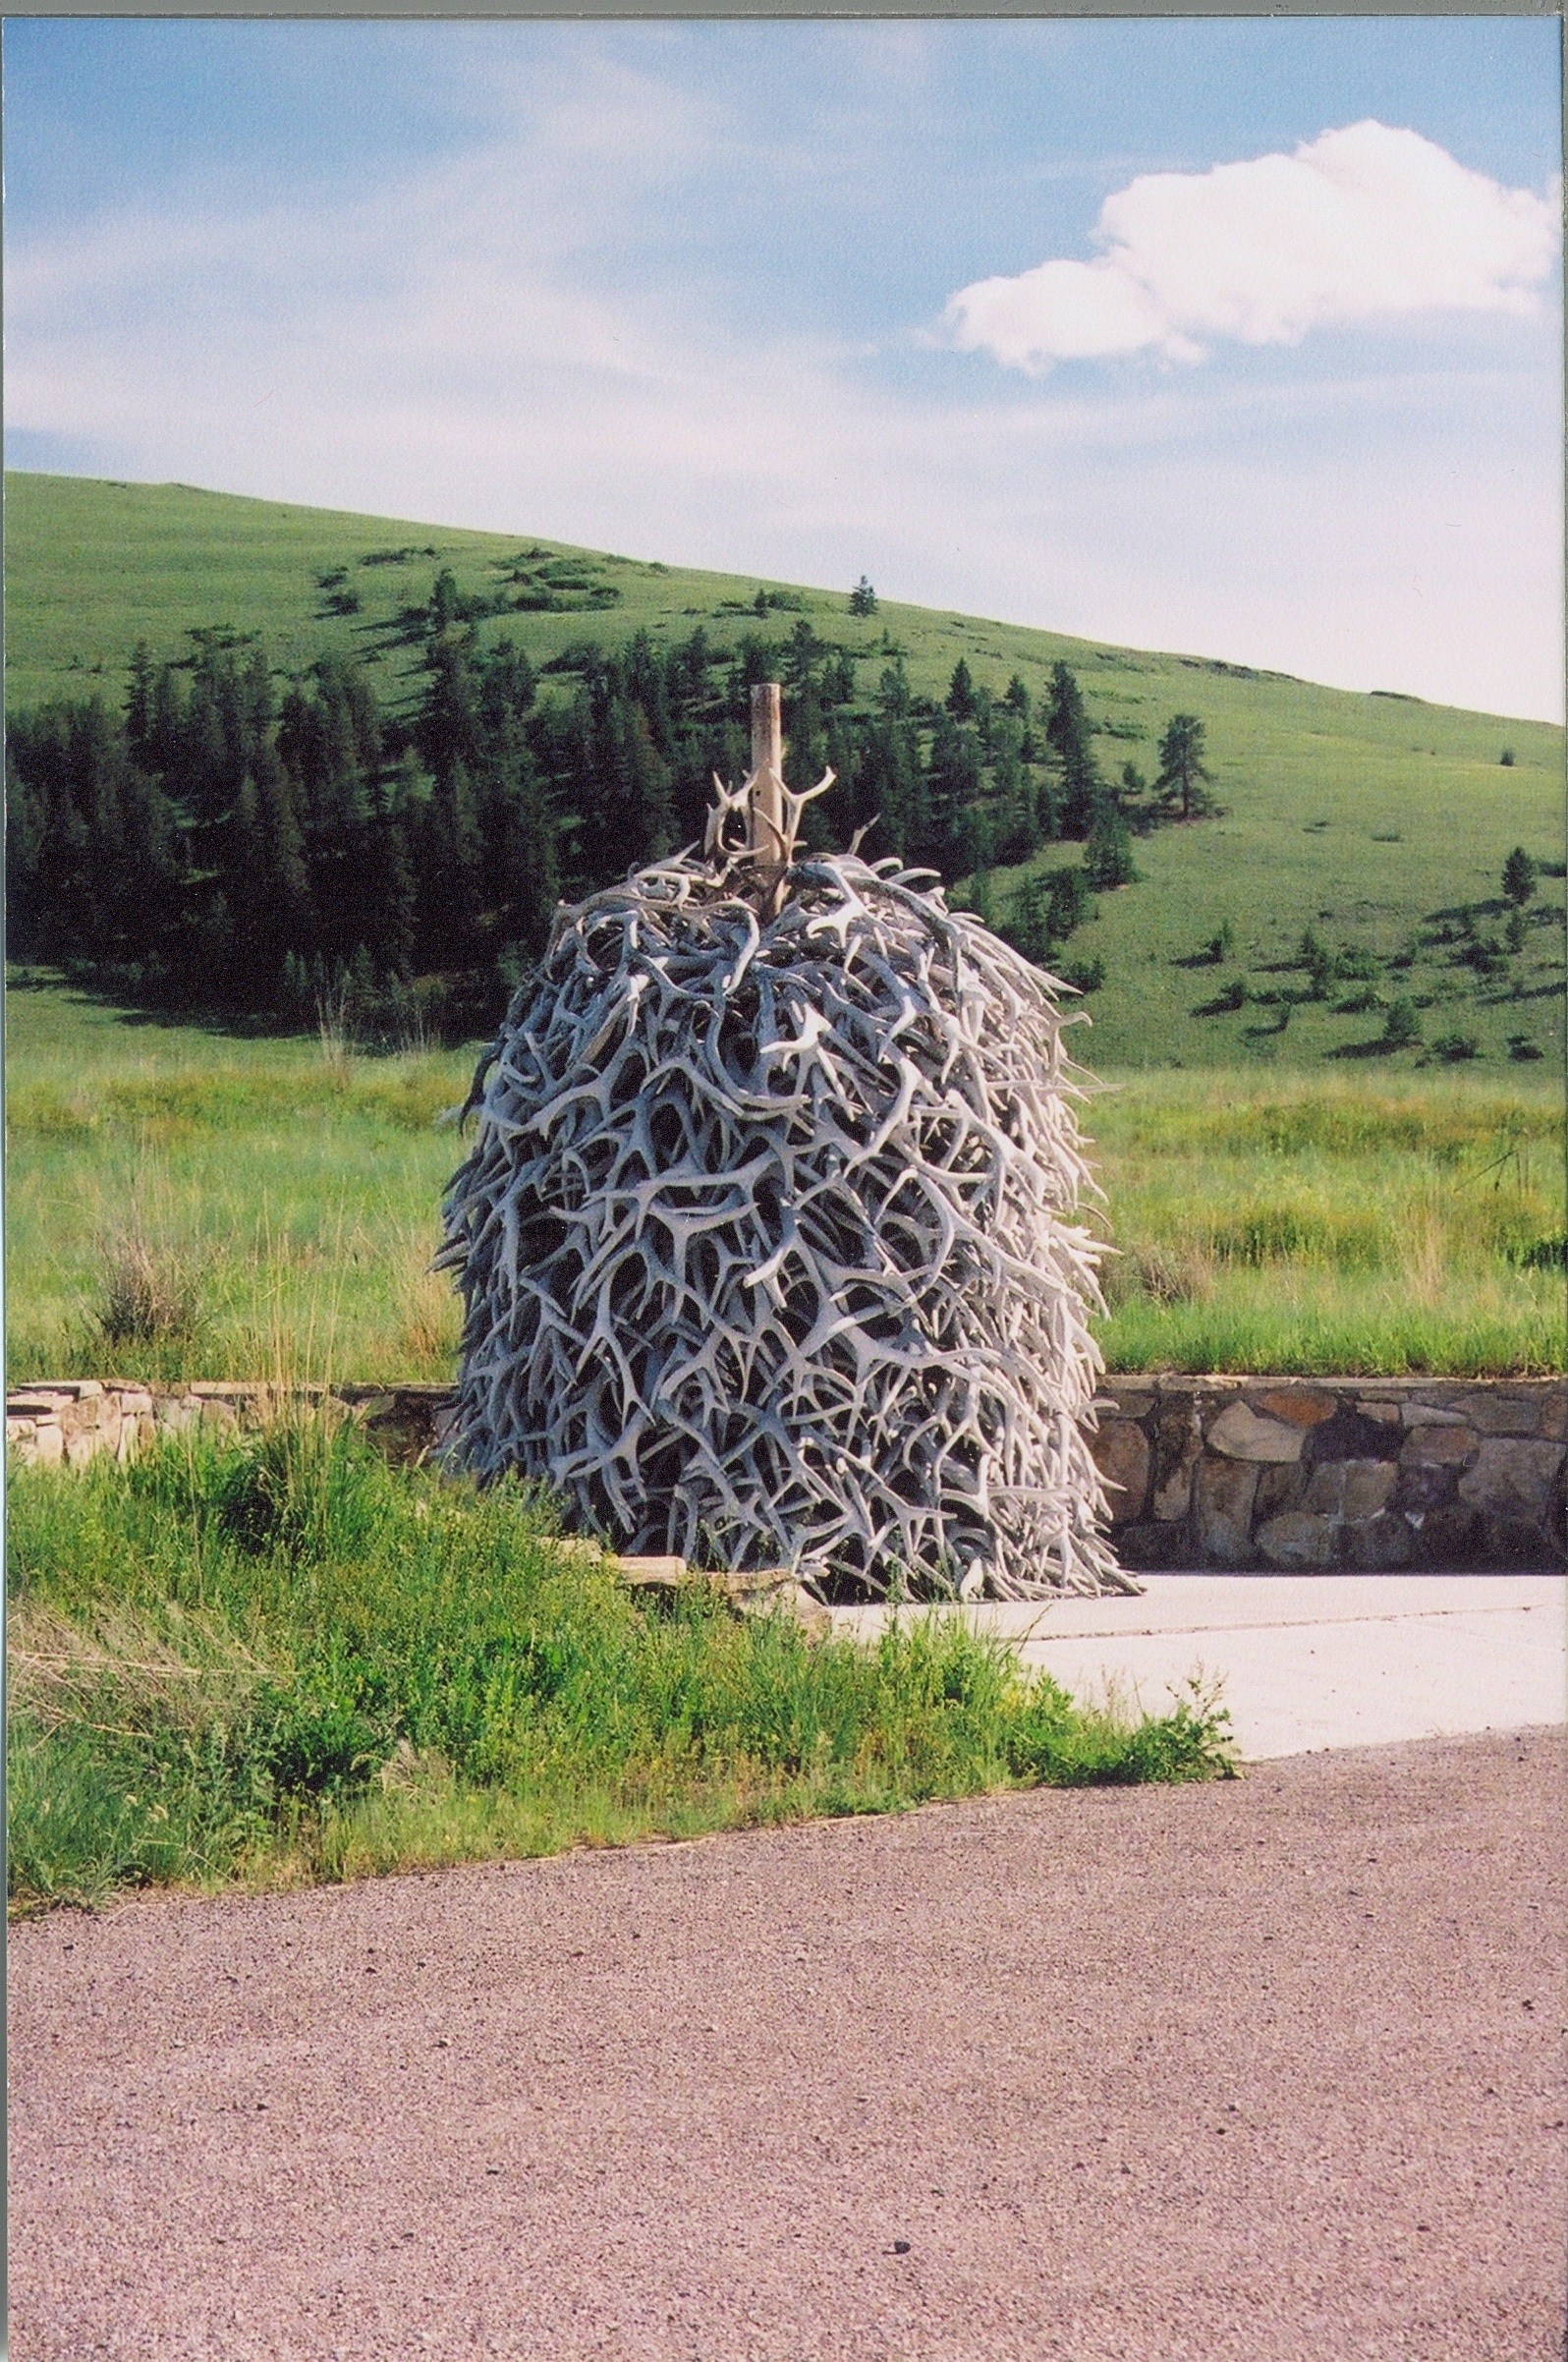
tree, nature, grass, white, field, farm, old, animal, hut, male, wildlife, wild, horn, soil, mammal, agriculture, bone, head, antlers, hunting, trophy, elk, rural area